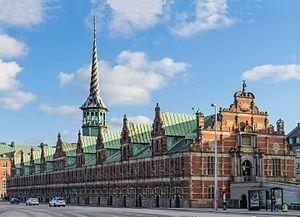
L'ancienne Bourse, Copenhague, Danemark
La Børsen ou Bourse de Copenhague est un bâtiment situé sur l'île de Slotsholmen, à Copenhague, au Danemark. Le bâtiment est commandé par Christian IV et construit entre 1619 et 1640, constituant ainsi la plus ancienne bourse du Danemark. Le bâtiment est principalement connu pour sa flèche en forme de spirale, où s'enroulent ainsi les queues de quatre dragons, haute de 56 mètres.